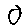
Label: 0